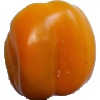
Label: yellow_pepper